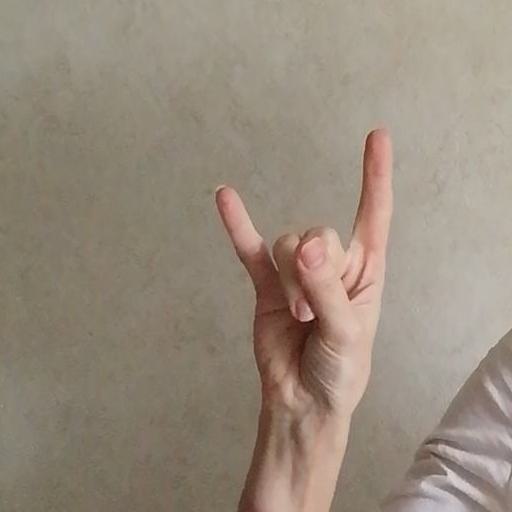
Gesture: rock